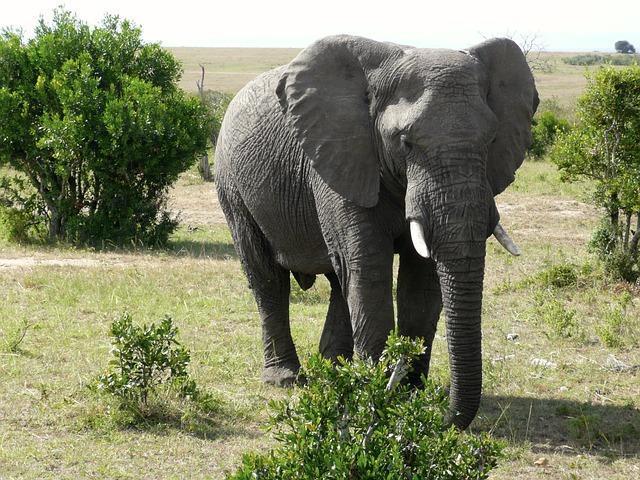
elephant